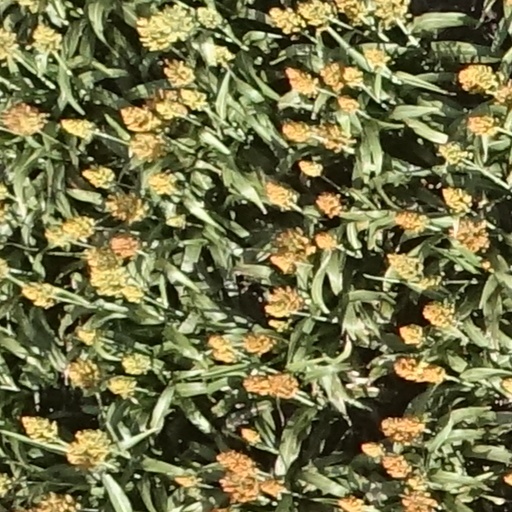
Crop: sorghum